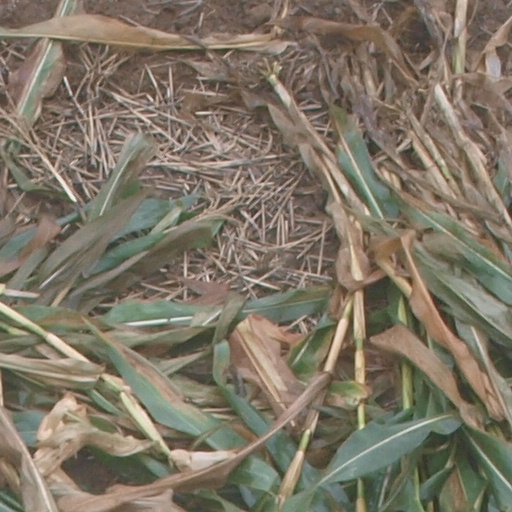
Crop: maize; corn